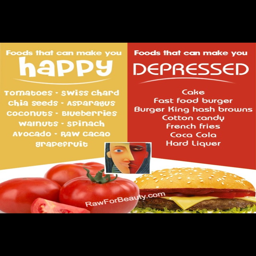
raw for beauty ; foods that make you happy & depressed .